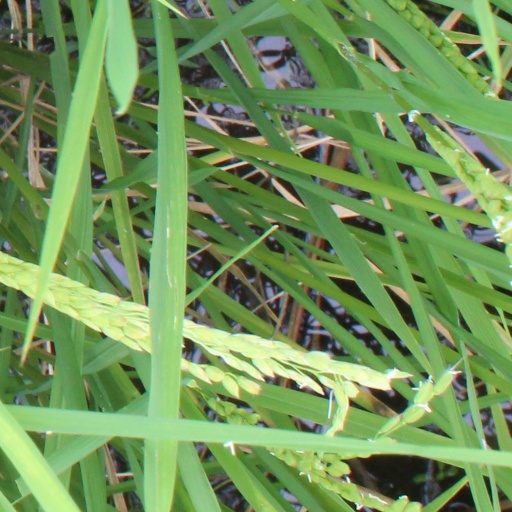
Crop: rice